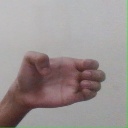
अक्षर: ख